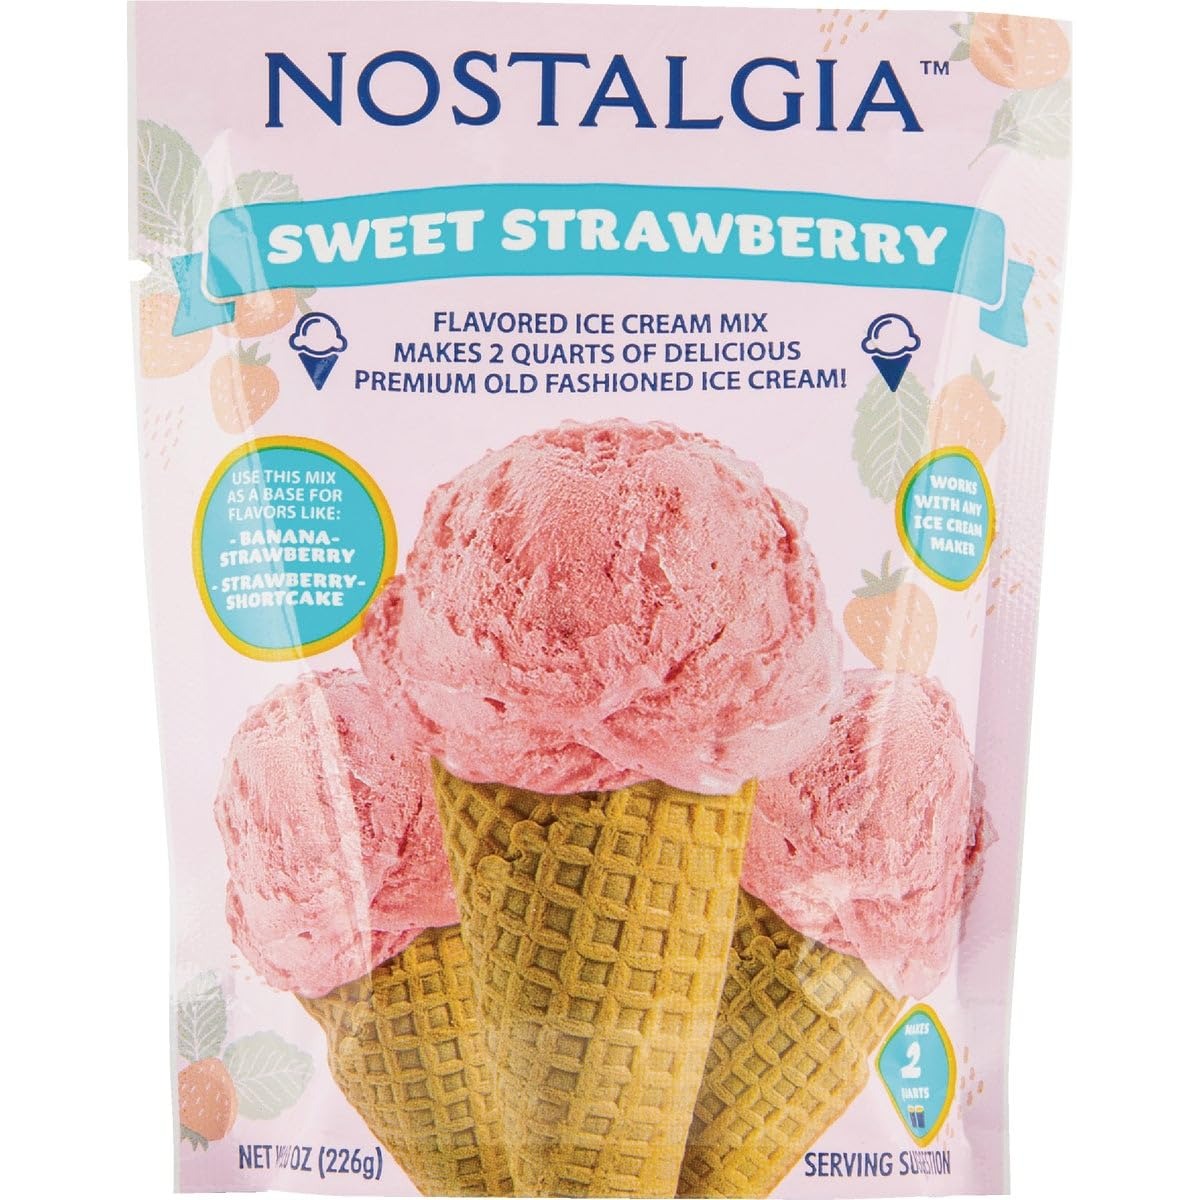
Item Name: NOSTALGIA STRAWBERRY ICE CREAM MIX
Bullet Point: Made in China
Product Description: Making delicious ice cream is simple and fun for all ages with this high-quality ice cream mix. Simply add milk and heavy cream to make 2-quarts of decadent ice cream the whole family will enjoy. Works great with all Nostalgia electric ice cream makers.
Value: 8.0
Unit: Ounce

Price: 3.68